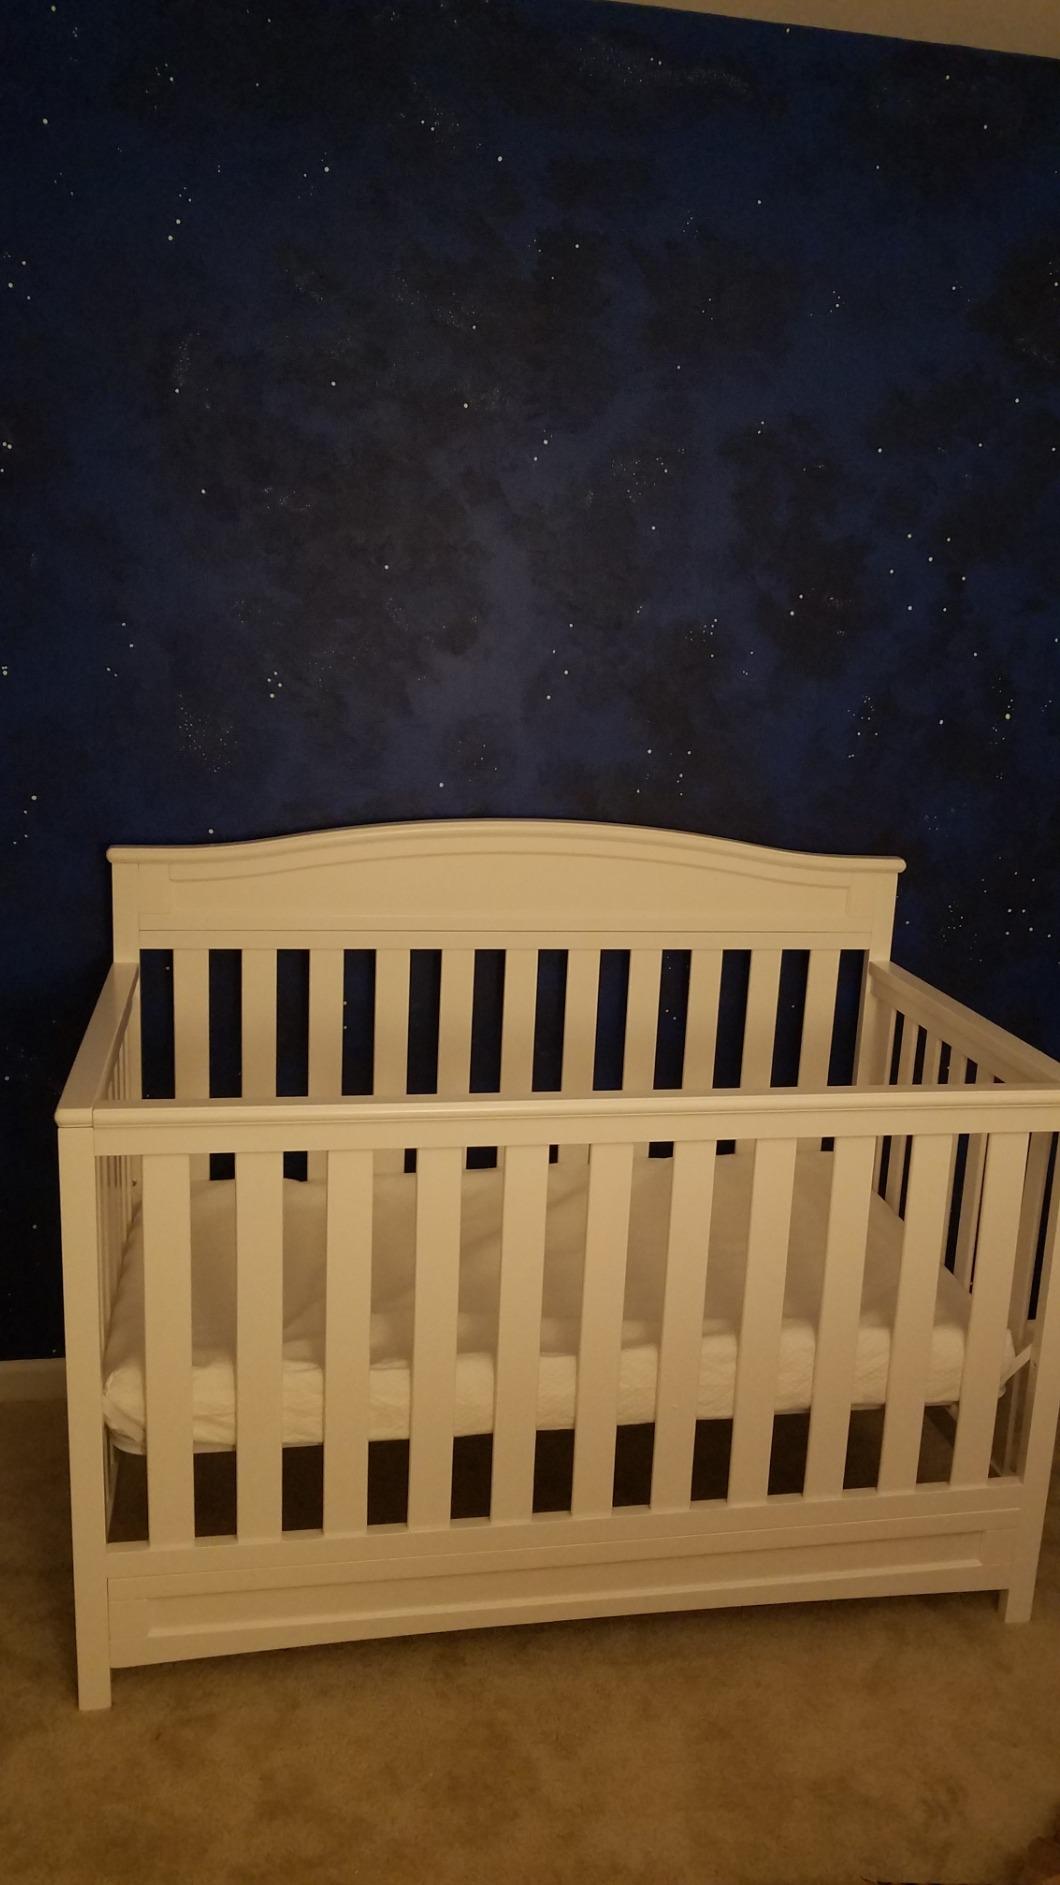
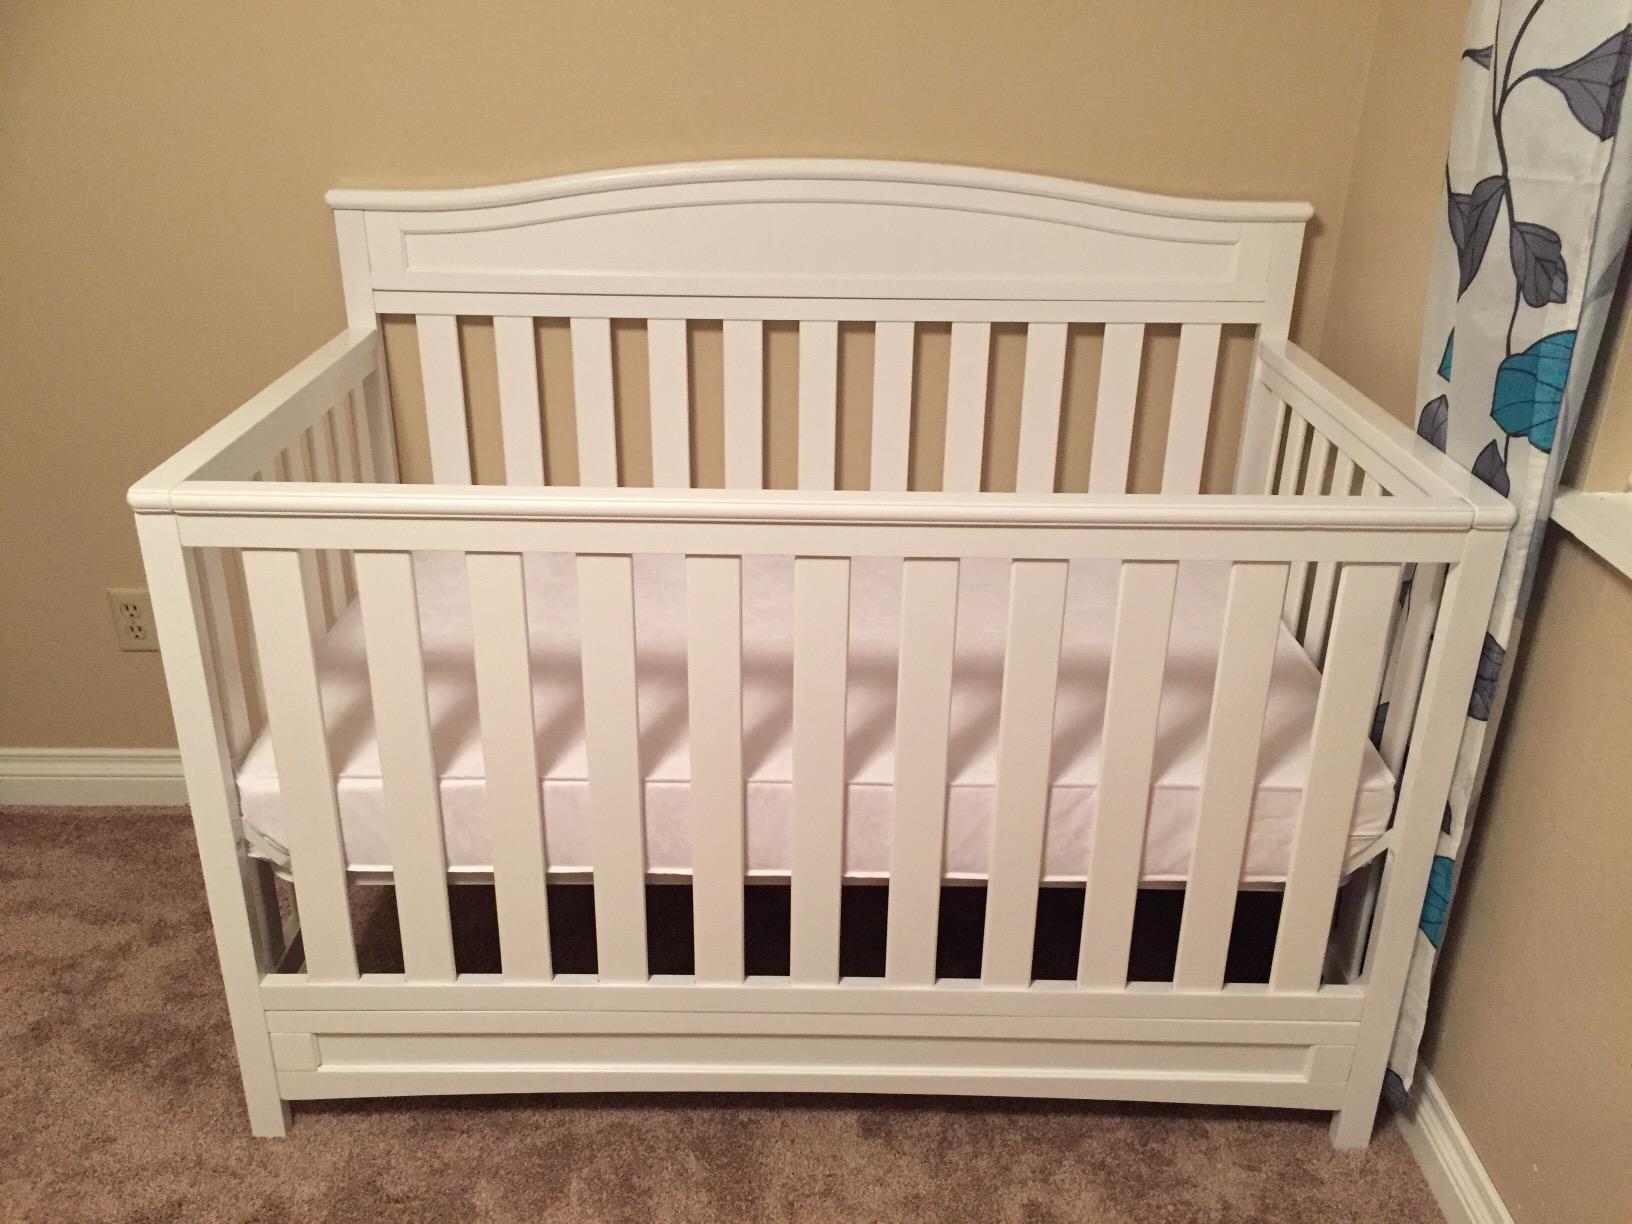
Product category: products_crib
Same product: yes